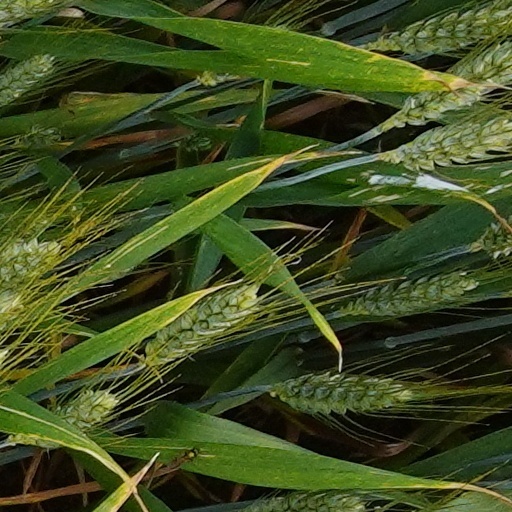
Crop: wheat